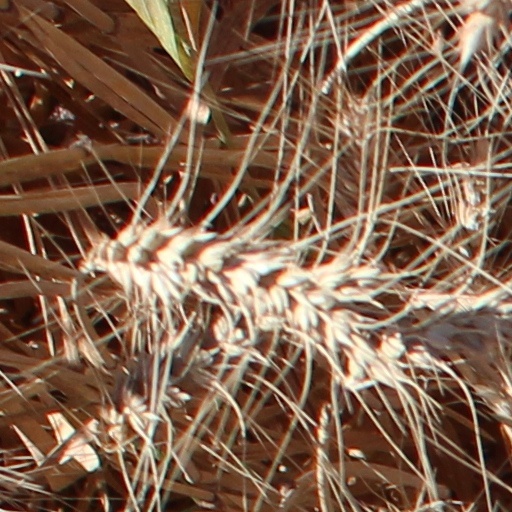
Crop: wheat